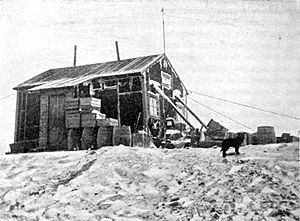
Sydpolsekspeditioner / Sydpolarforskningens anden periode / Den svenske Antarctic-ekspedition
Hytten på Snow Hill Island
Ved Sydpolsekspeditioner forstås de ekspeditioner, der har haft Antarktis eller sydpolen samt de omgivende farvande og øer som mål.